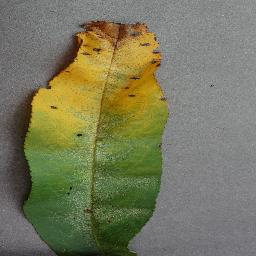
Label: Peach___Bacterial_spot